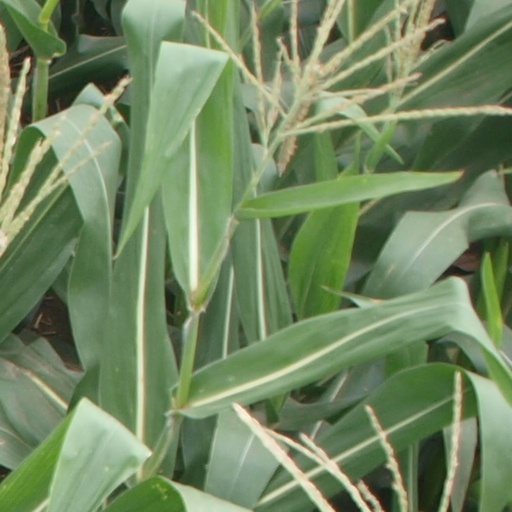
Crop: maize; corn